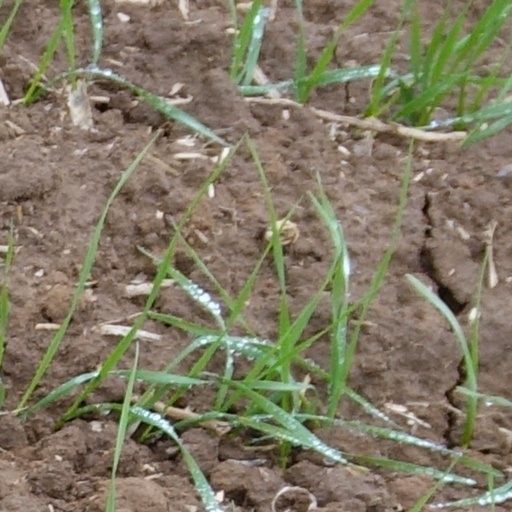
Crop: wheat